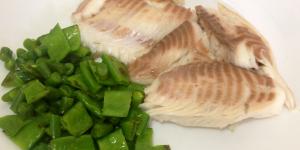
dorada a la sal fina